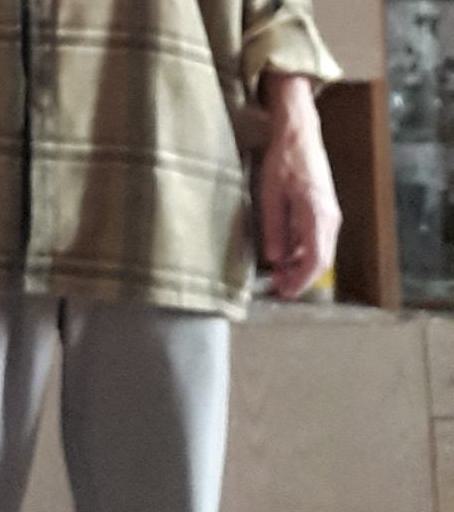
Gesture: no_gesture